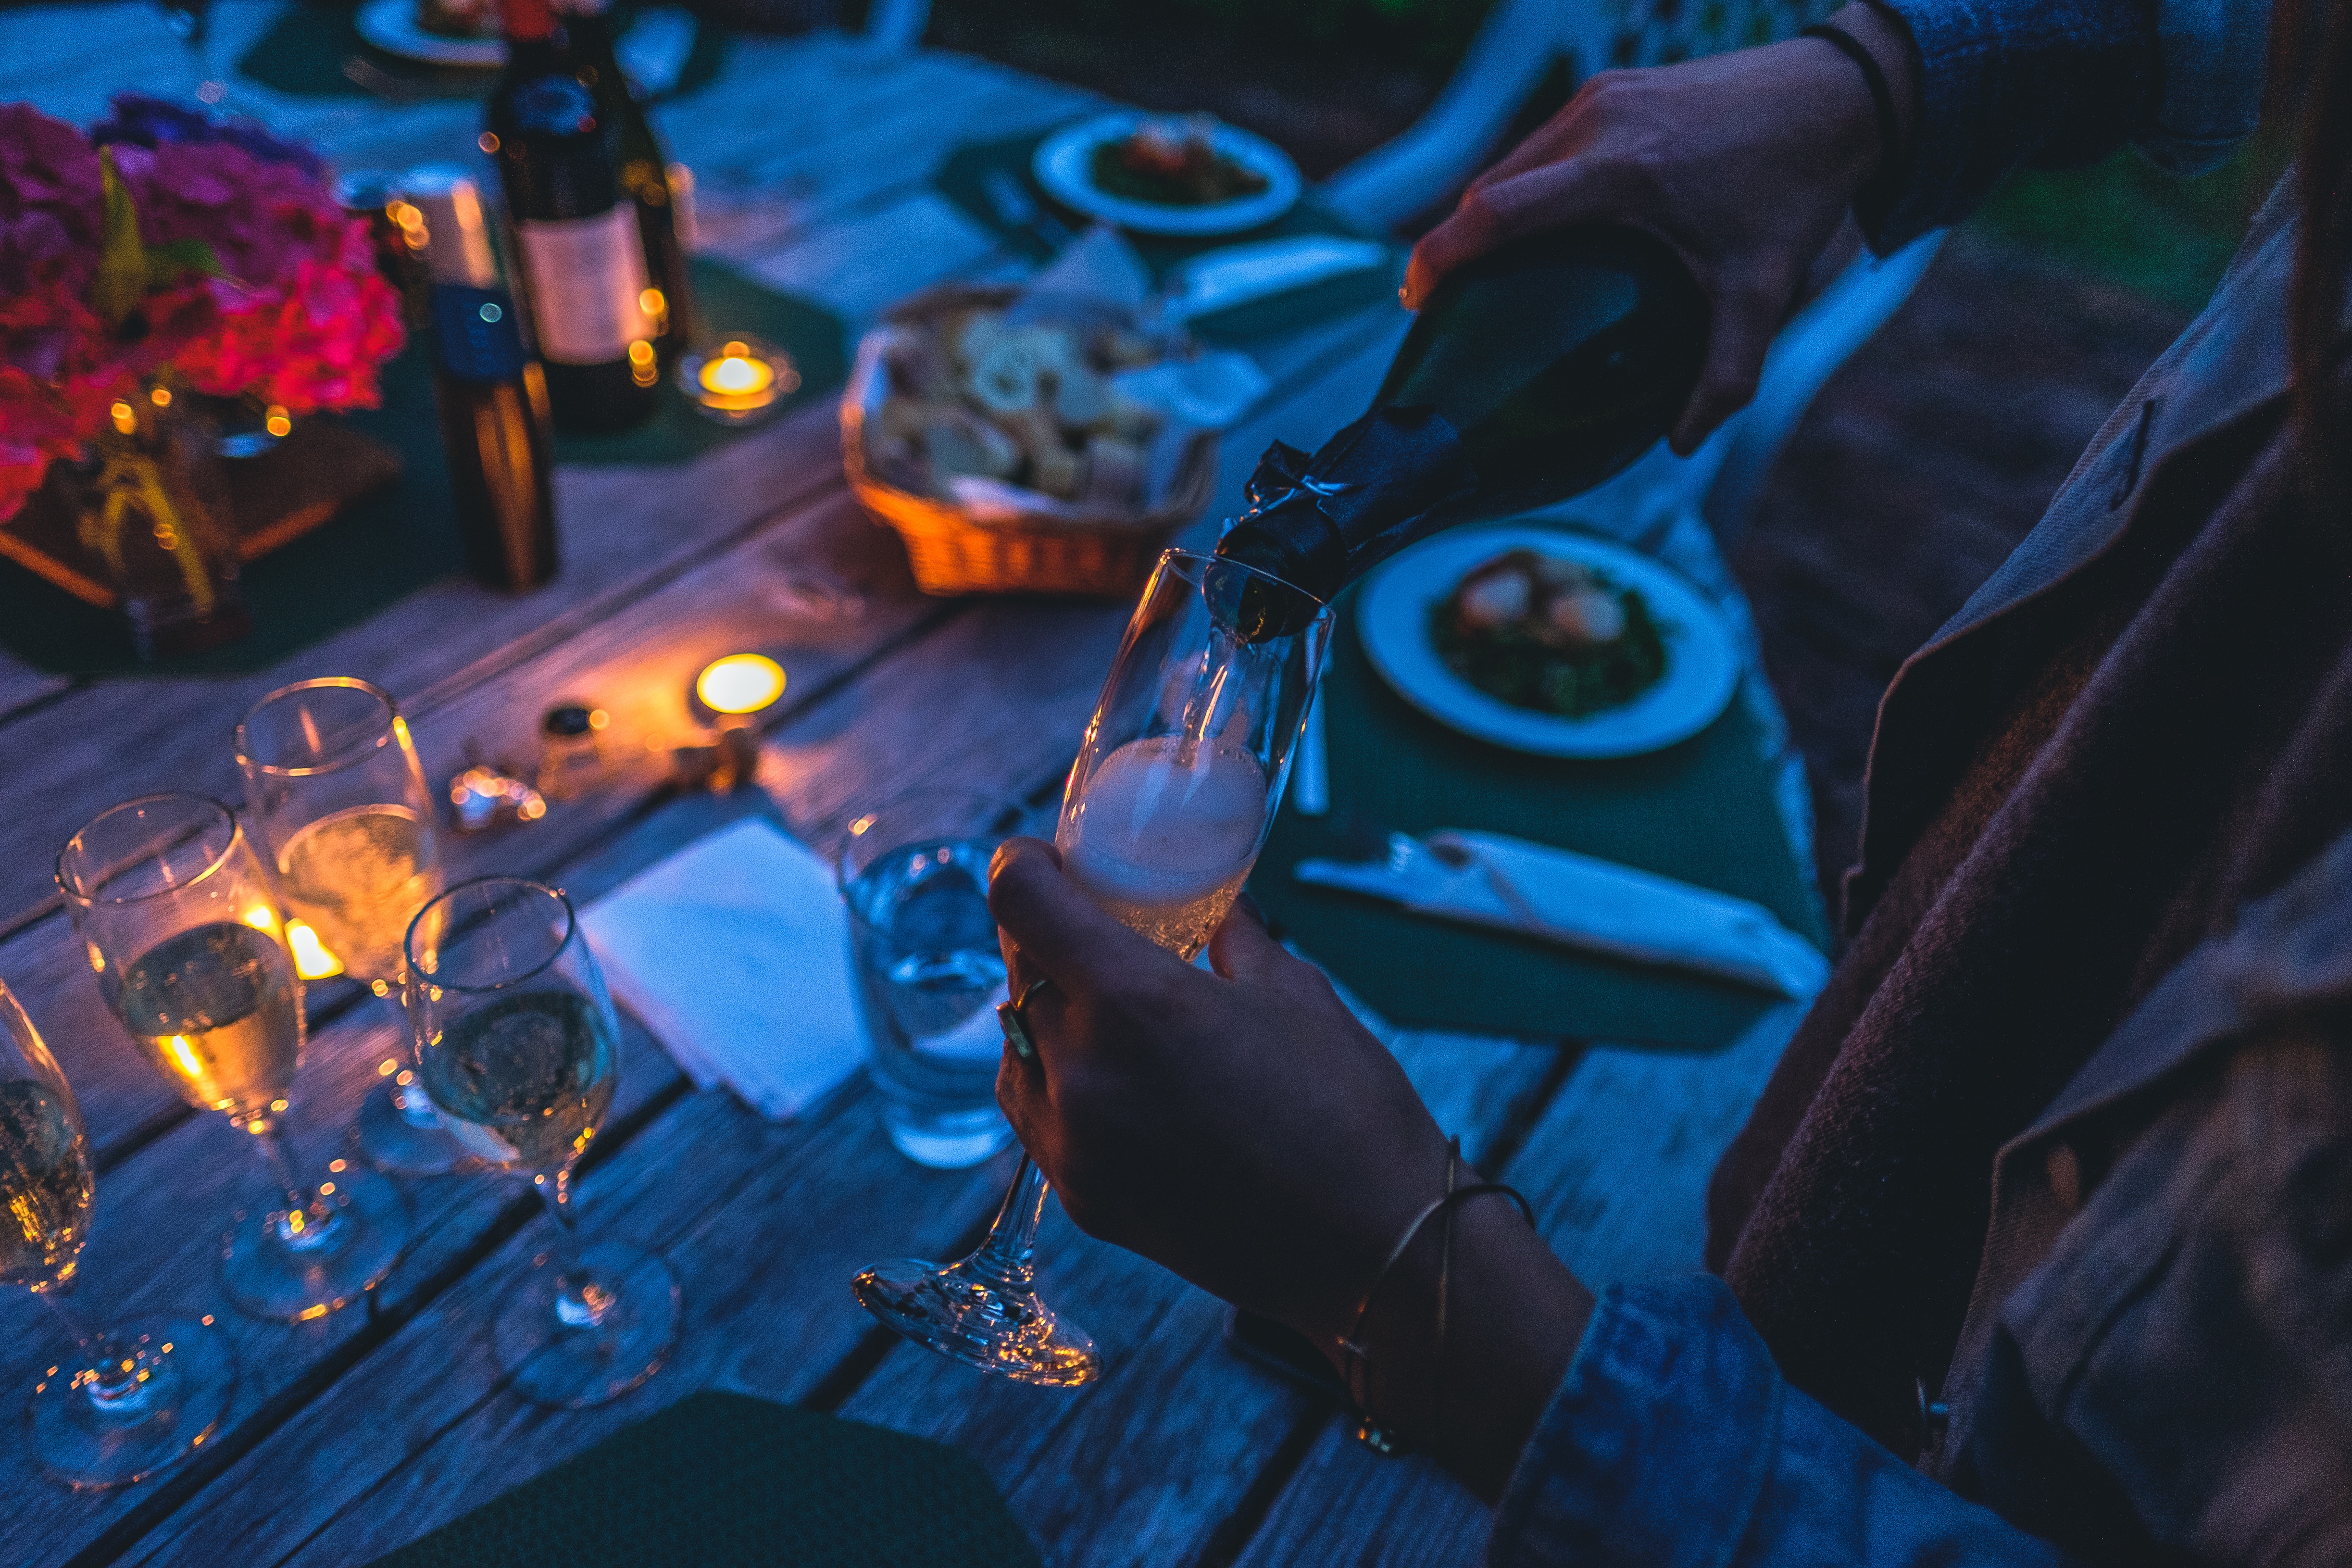
person, blue, friend, pouring, party, champagne, screenshot